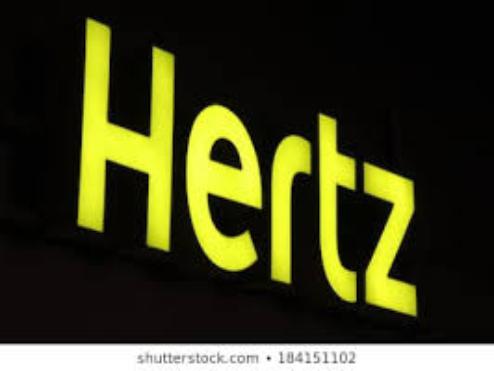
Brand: hertz
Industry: Electronic